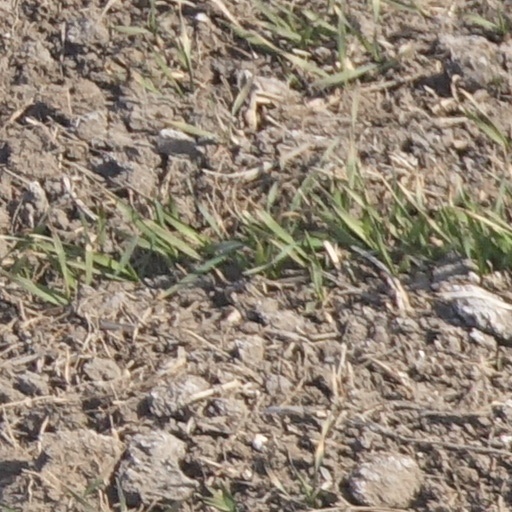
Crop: wheat